Henry Berkeley, 7th Baron Berkeley

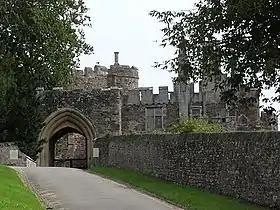
Berkeley Castle today

Henry Berkeley, sometimes called 'Henry the Harmlesse or Posthumous Henry', was born on 26 November 1534, nine weeks and four days after his father's death. He was the son of Thomas Berkeley, 6th Baron Berkeley (c. 1505 – 19 September 1534), and his second wife, Anne Savage (died October 1564), the daughter of Sir John Savage of Frodsham, Cheshire. The 16th Baron had earlier been married to Mary Hastings, the daughter of George Hastings, 1st Earl of Huntingdon, by Anne Stafford (d. March 1533), daughter of Henry Stafford, 2nd Duke of Buckingham, but had no issue by her.